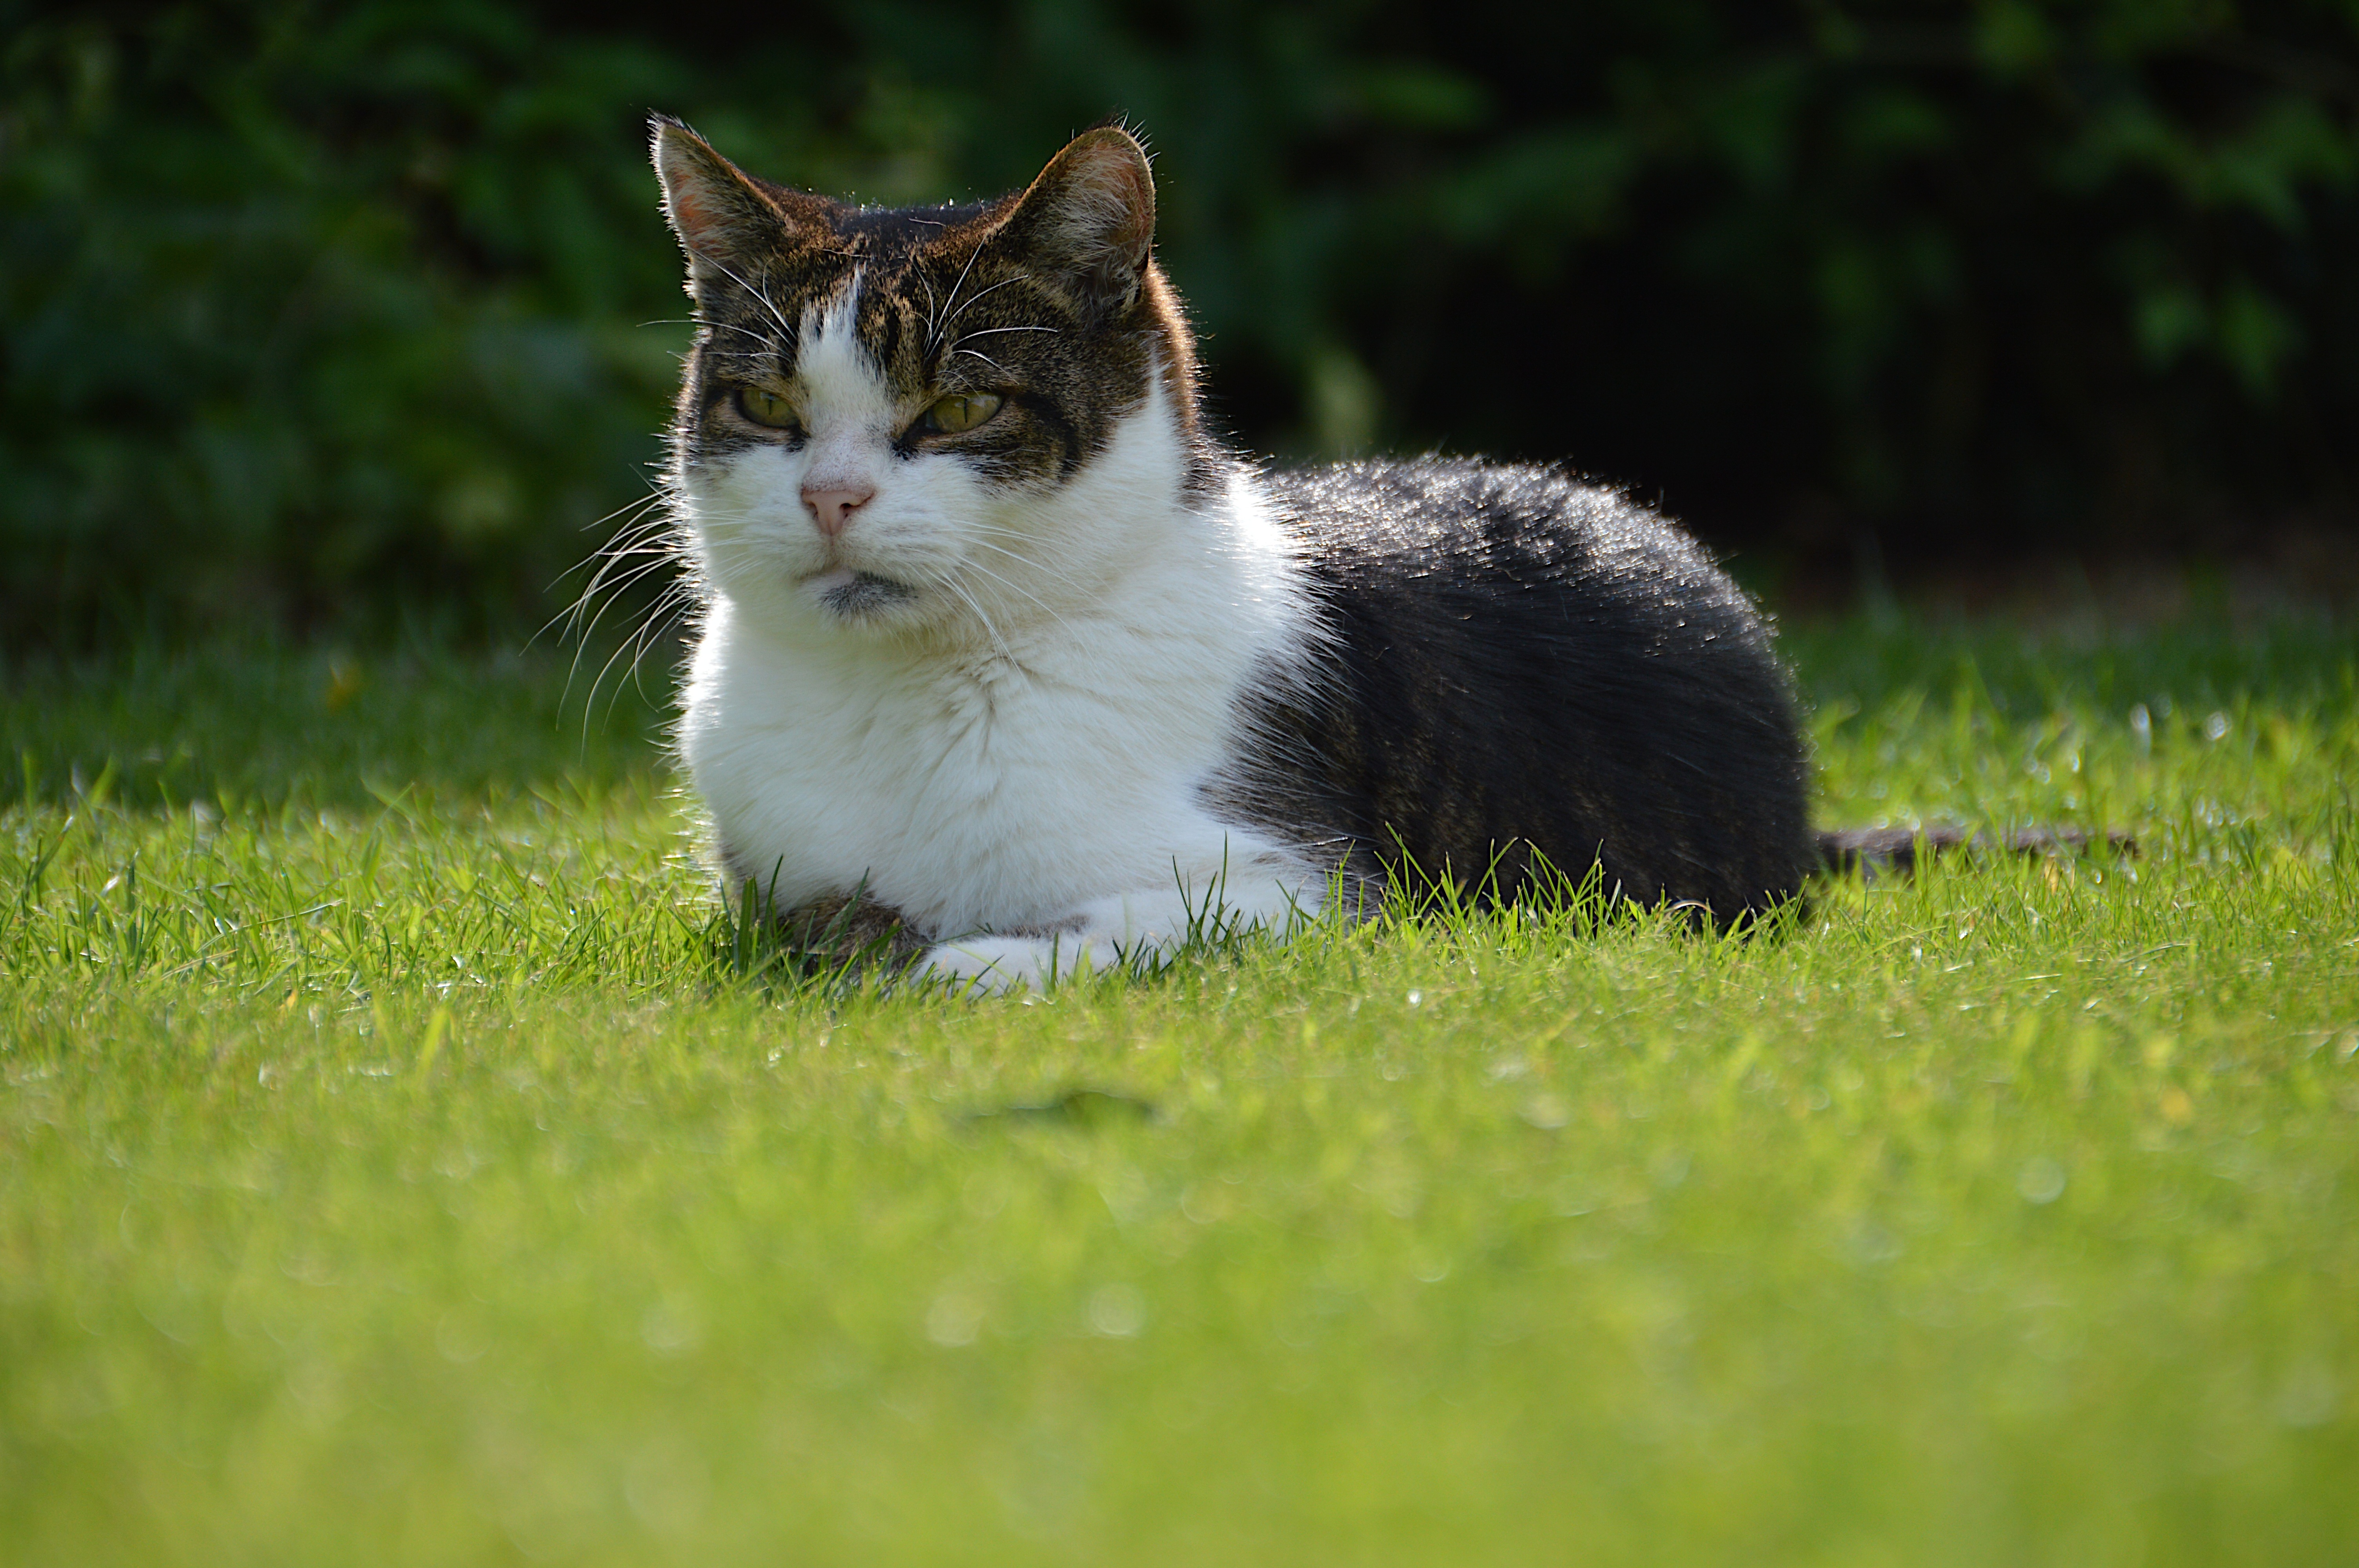
grass, hair, white, animal, cute, pet, fur, young, green, kitten, cat, small, feline, tabby, mammal, black, fauna, whiskers, kitty, paw, tail, vertebrate, funny, soft, domestic, adorable, small to medium sized cats, cat like mammal, carnivoran